Bradford, Pennsylvania

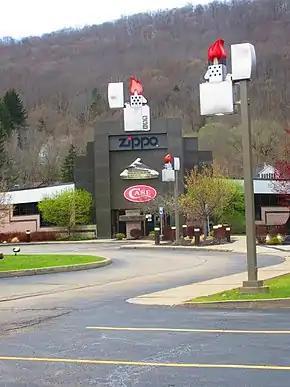
Zippo museum & manufacturing facility.

Bradford is the home of Zippo (est. 1932), a manufacturer of collectible pocket lighters, and Case (est. in Bradford in 1905), which is owned by Zippo and makes hunting, fishing, folding pocketknives, and collectibles. In February 2009, the two companies employed 1,117 people, but significant layoffs have taken place since. After Zippo and Case, the second largest employer is Bradford Regional Medical Center (BRMC), which employed 759 in February 2009. BRMC underwent a significant campus expansion in 2006. Other major employers in February 2009 included Beacon Light (682 employees), which is responsible for overseeing troubled youth. Bradford Area School District (474) and Wal-Mart (378). FCI McKean nearby employed 301 at that time.